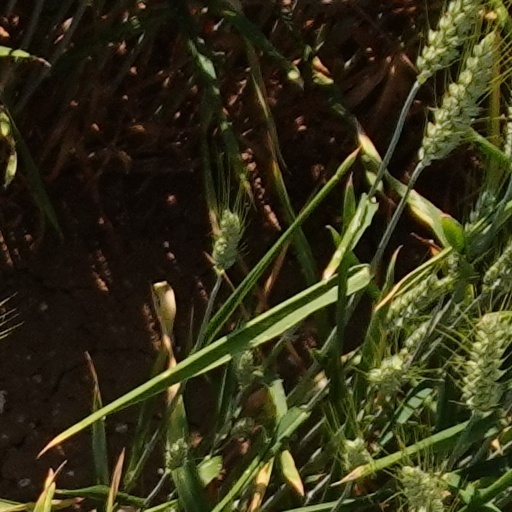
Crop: wheat